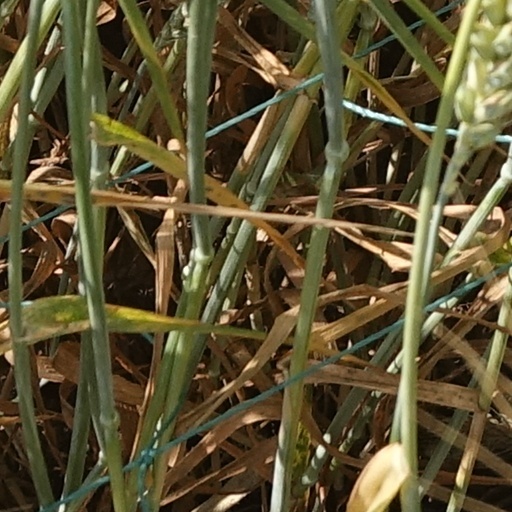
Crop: wheat